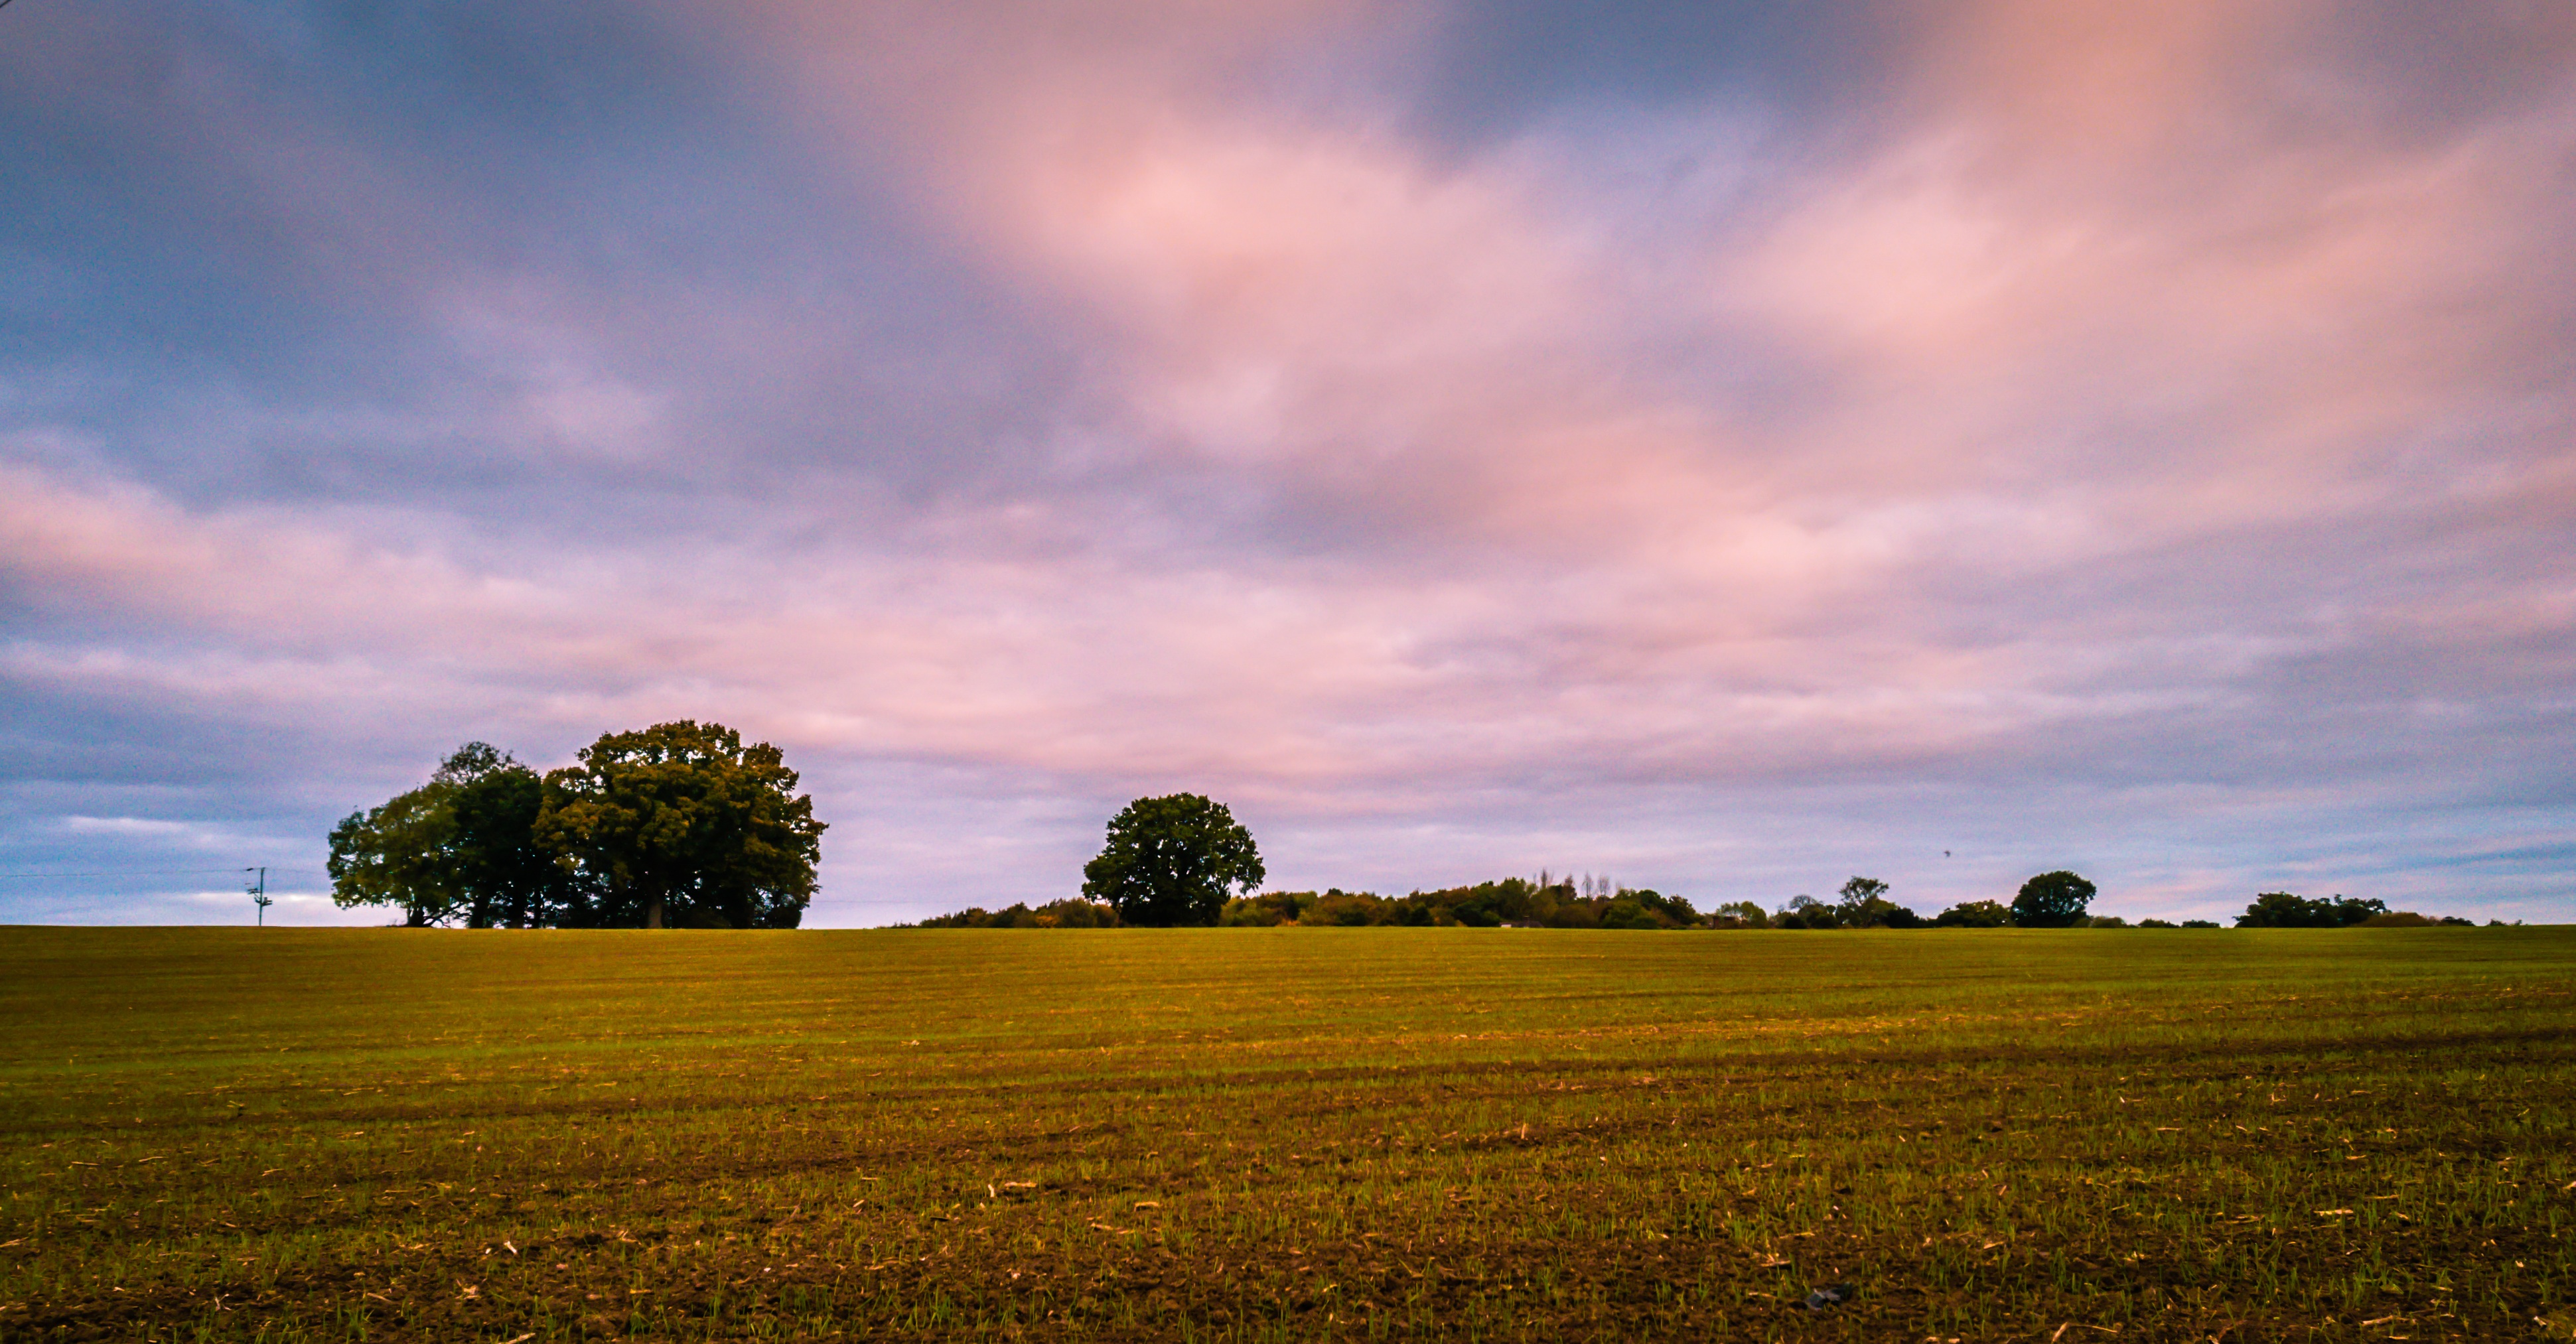
landscape, tree, nature, grass, horizon, cloud, sky, sunrise, sunset, field, meadow, prairie, sunlight, morning, hill, dawn, dusk, evening, crop, agriculture, plain, grassland, rural area, meteorological phenomenon, grass family